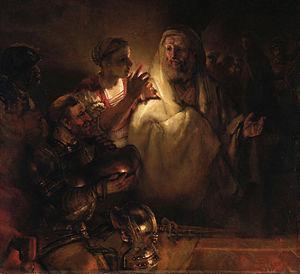
Le reniement de Pierre est un épisode de la Passion du Christ.
Le Rijksmuseum Amsterdam, plus couramment abrégé en Rijksmuseum, est un musée national néerlandais, situé dans la capitale Amsterdam et consacré aux beaux-arts, à l’artisanat et à l’histoire du pays. Il est le plus important musée des Pays-Bas quant à la fréquentation et au nombre d'œuvres d'art avec plus de 2 450 000 visiteurs en 2014 pour un fonds d'environ un million de pièces.
Le Reniement de saint Pierre est une huile sur toile de Rembrandt datée de 1660 et conservée au Rijksmuseum d'Amsterdam.